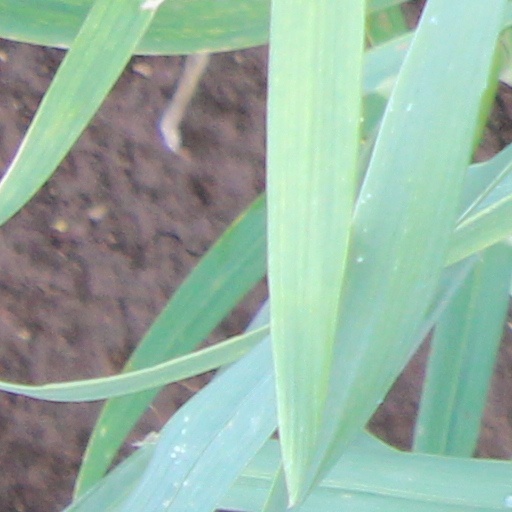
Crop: wheat